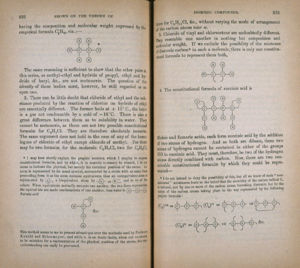
La Chemical Society est une société scientifique britannique.